Shinhwa

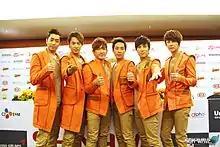
Shinhwa in 2012

On October 30, 2010, Eric was discharged from military service. Dong-wan was discharged on December 17 after serving 24 months as an administrative worker at the Seodaemun-gu District Office. Andy was discharged from active duty on October 31, 2011, from the Ministry of National Defense in Yongsan-gu, Seoul. Jun Jin was discharged on November 14, 2011, after working at the Gangnam Management Corporation, managing the culture center's fitness club and parking lot. This was followed by Min-woo on March 2, 2012, after serving as a public service officer in Seoul Station.